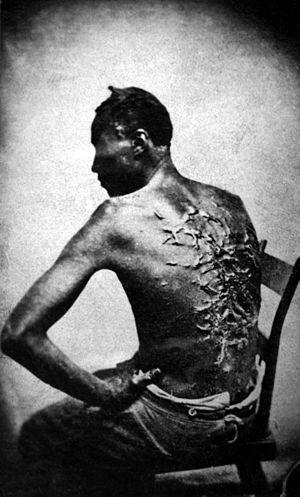
Cicatrices de flagellation sur un esclave, (2 avril 1863, Bâton-Rouge, Louisiane, États-Unis). Légende originale
La flagellation est un acte qui consiste à fouetter le corps humain avec un fouet, des lanières, ou une tige souple, ou encore tout autre objet du même type. Ce terme revêt une multiplicité de sens, religieux, médical, disciplinaire, érotique, s'inscrivant d'ailleurs dans un champ sémantique où, de « flagelle » à « verge », les connotations sexuelles sont riches.
L'esclavage aux États-Unis est une institution qui commence peu après l'installation des premiers colons britanniques en Colonie de Virginie et se termine avec l'adoption du XIIIᵉ amendement de la Constitution américaine adopté par le Congrès le 6 décembre 1865, suivi du Quatorzième amendement de la Constitution des États-Unis de 1868, accordant la citoyenneté à toute personne née ou naturalisée aux États-Unis et interdisant toute restriction à ce droit, et du Quinzième amendement de la Constitution des États-Unis, de 1870, garantissant le droit de vote à tous les citoyens des États-Unis. L'application des droits constitutionnels qui fut entravée dans les états du sud, par les lois Jim Crow, et par les divers règlements légalisant différents formes de ségrégation raciale qui était une manière de conserver les Afro-Américains dans un statut proche de l'esclavage et en les cantonnant dans les travaux qui leur étaient dévolus durant l'esclavage.